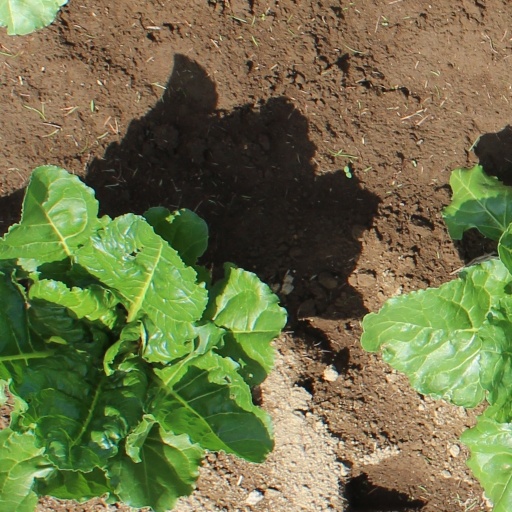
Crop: sugar beet